Agarak, Meghri

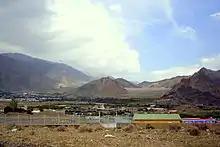
Iran-Armenia border checkpoint in Agarak

Agarak is located in a semi-desert zone and is surrounded by rocky mountains with high cliffs and deep canyons with an average altitude of 660m. It has a cold desert climate (BWk) according to the Köppen climate classification system.